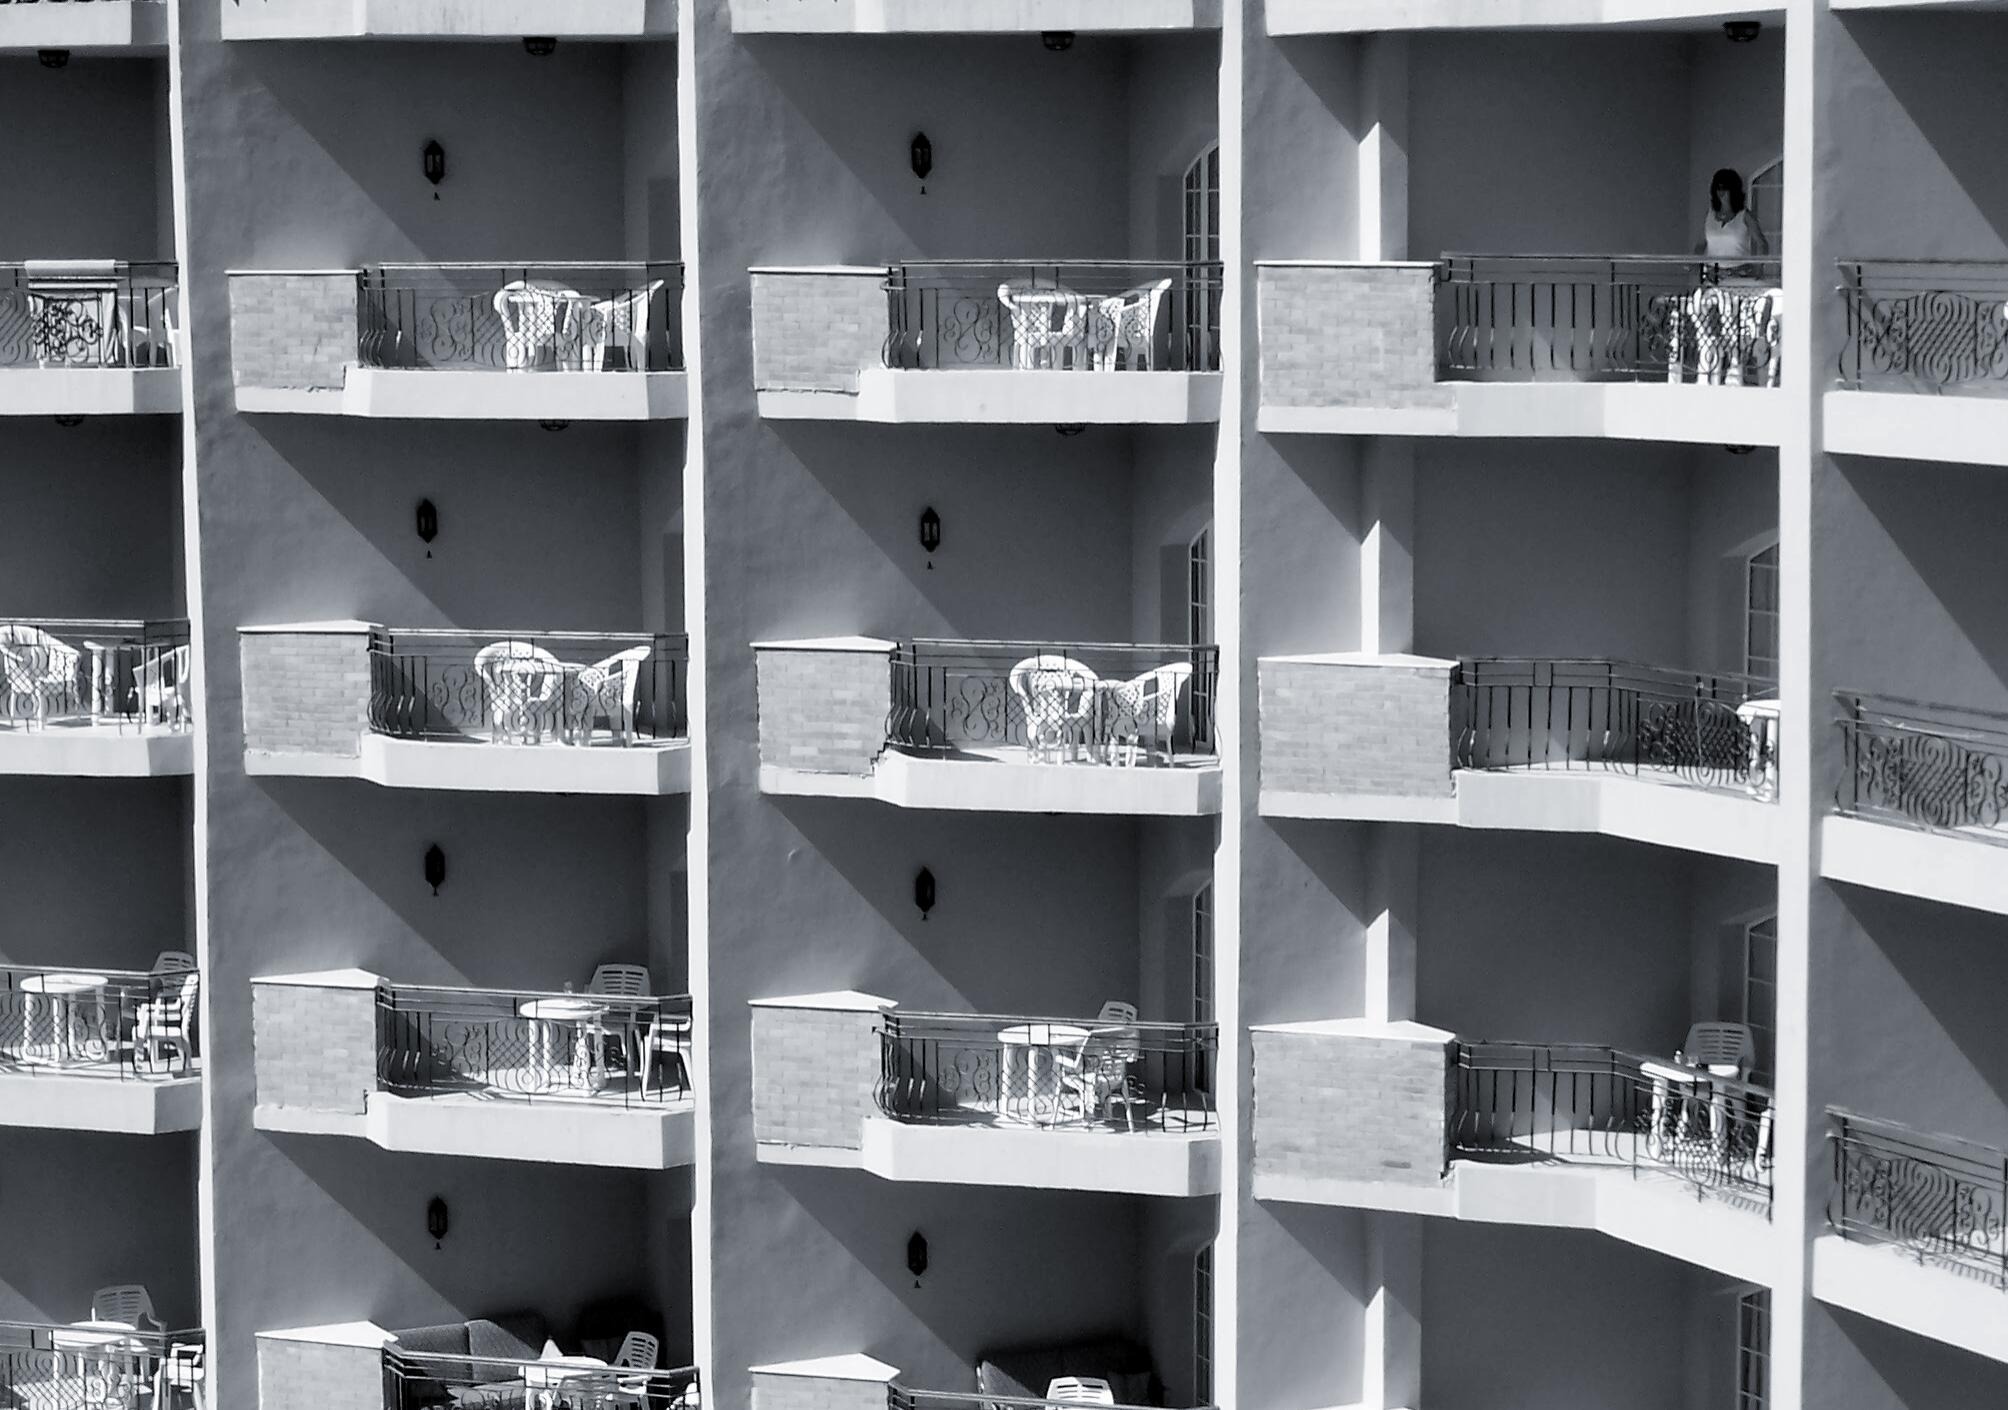
person, black and white, architecture, woman, white, window, building, home, wall, alone, travel, balcony, holiday, facade, shelf, furniture, monochrome, lonely, tourism, interior design, egypt, south, chairs, design, hotel, loneliness, balconies, uniform, ugly, shelving, hotelanlange, seating furniture, beds castle, partition walls